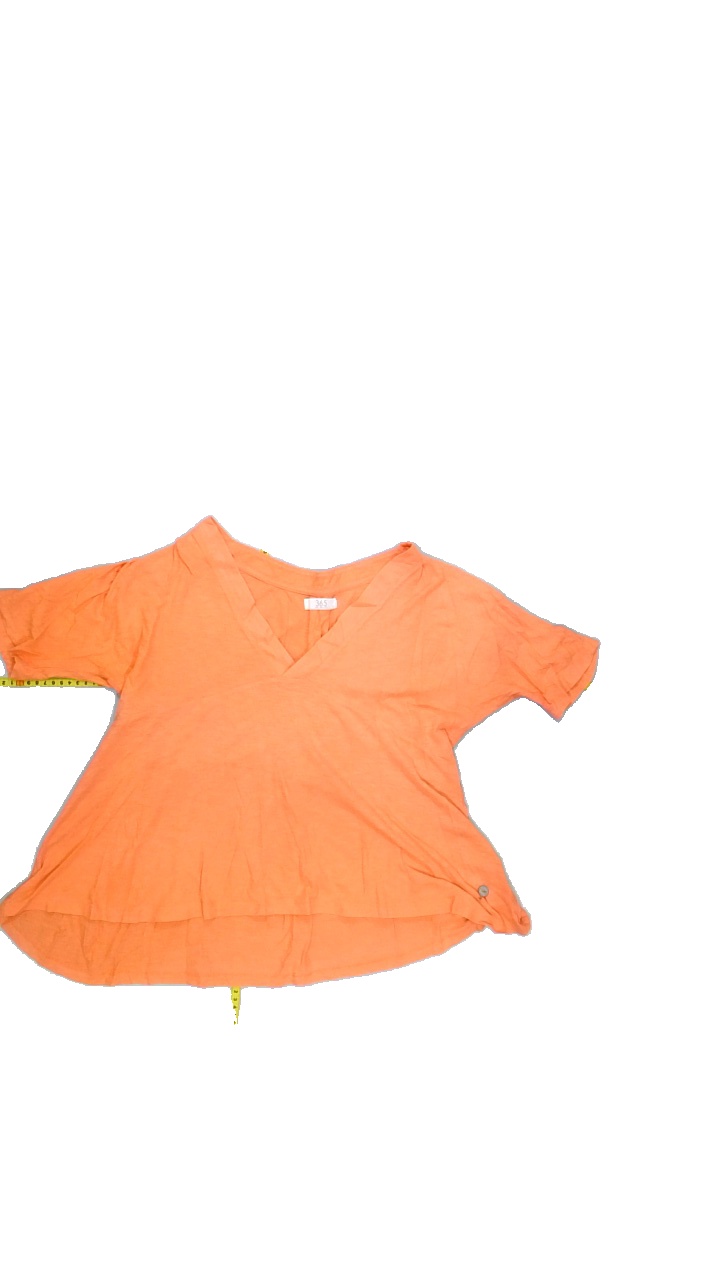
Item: T-shirt (Ladies)
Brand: Not Applicable
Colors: Orange
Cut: Regular, V-collar
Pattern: Plain
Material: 100%cotton
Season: All
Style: No trend
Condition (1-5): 4
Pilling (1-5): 4
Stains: No
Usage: Export
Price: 50-100